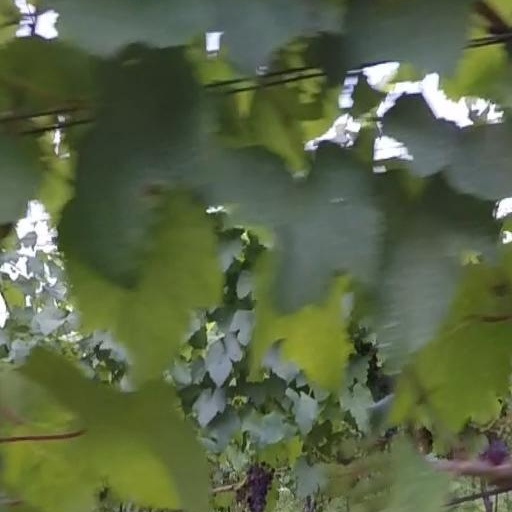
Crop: grape